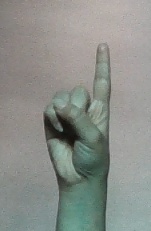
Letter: bb